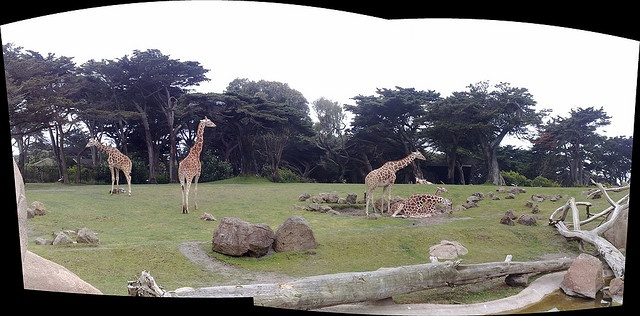
A group of giraffes spread out into their habitat.
3 Giraffes grazing in an open grassy area that is adjacent to a wooded area.
Giraffes walk around in a field with rocks and trees.
A panoramic view of giraffes in a conservation.
three giraffes in a field of grass and rocks